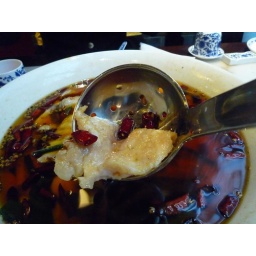
Shuizhuyu, Szechuan spicy water boiled fish @"Hen Soon" in Shanghai